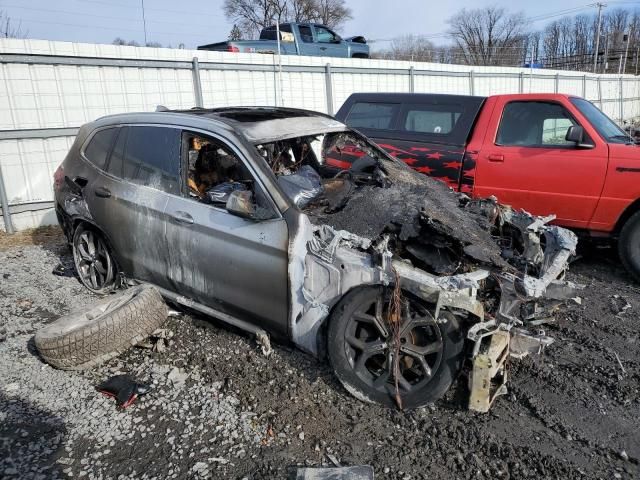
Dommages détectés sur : plaque d'immatriculation avant, porte arrière droite, porte arrière gauche, aile arrière droite, aile arrière gauche, feu arrière droit, feu arrière gauche, plaque d'immatriculation arrière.
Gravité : majeur